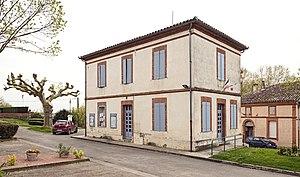
Monbéqui est une commune française située dans le département de Tarn-et-Garonne, en région Occitanie.